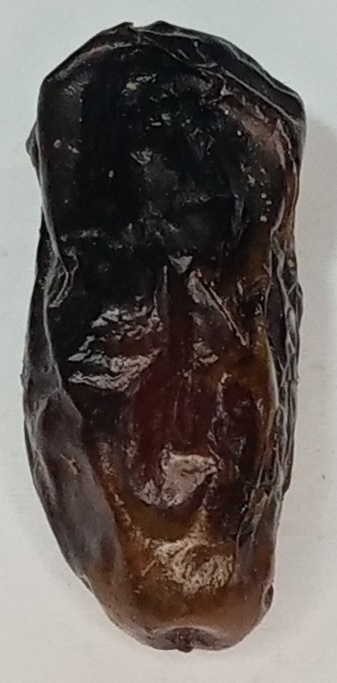
Variety: gajar
Size: large
Grade: grade-1